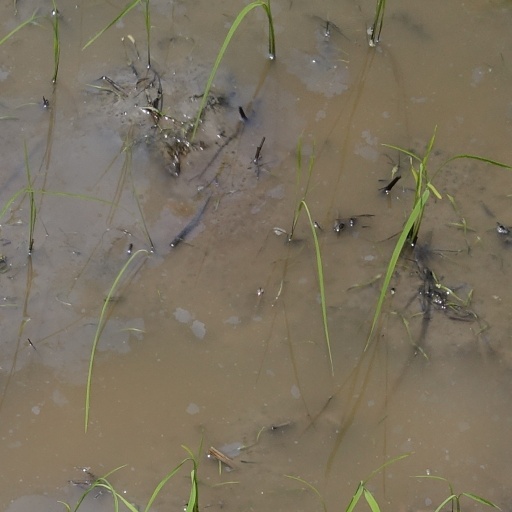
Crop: rice